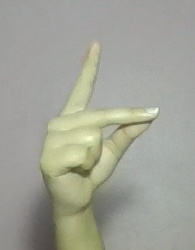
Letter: ta